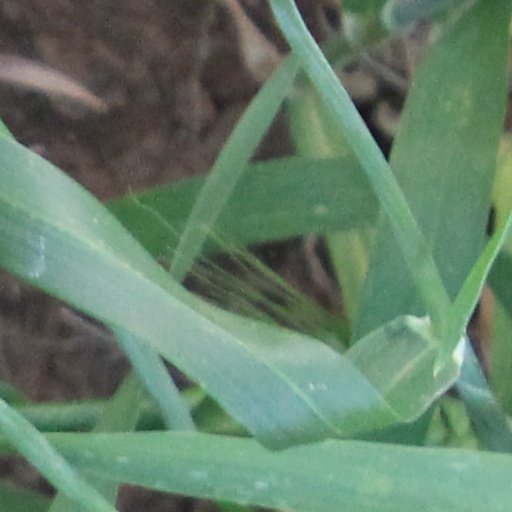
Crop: wheat